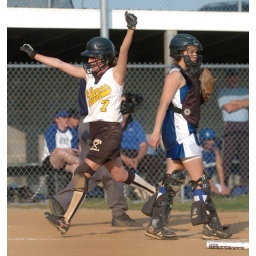
Solanco's Janelle Krantz crosses home plate with the winning run against Cedar Crest.